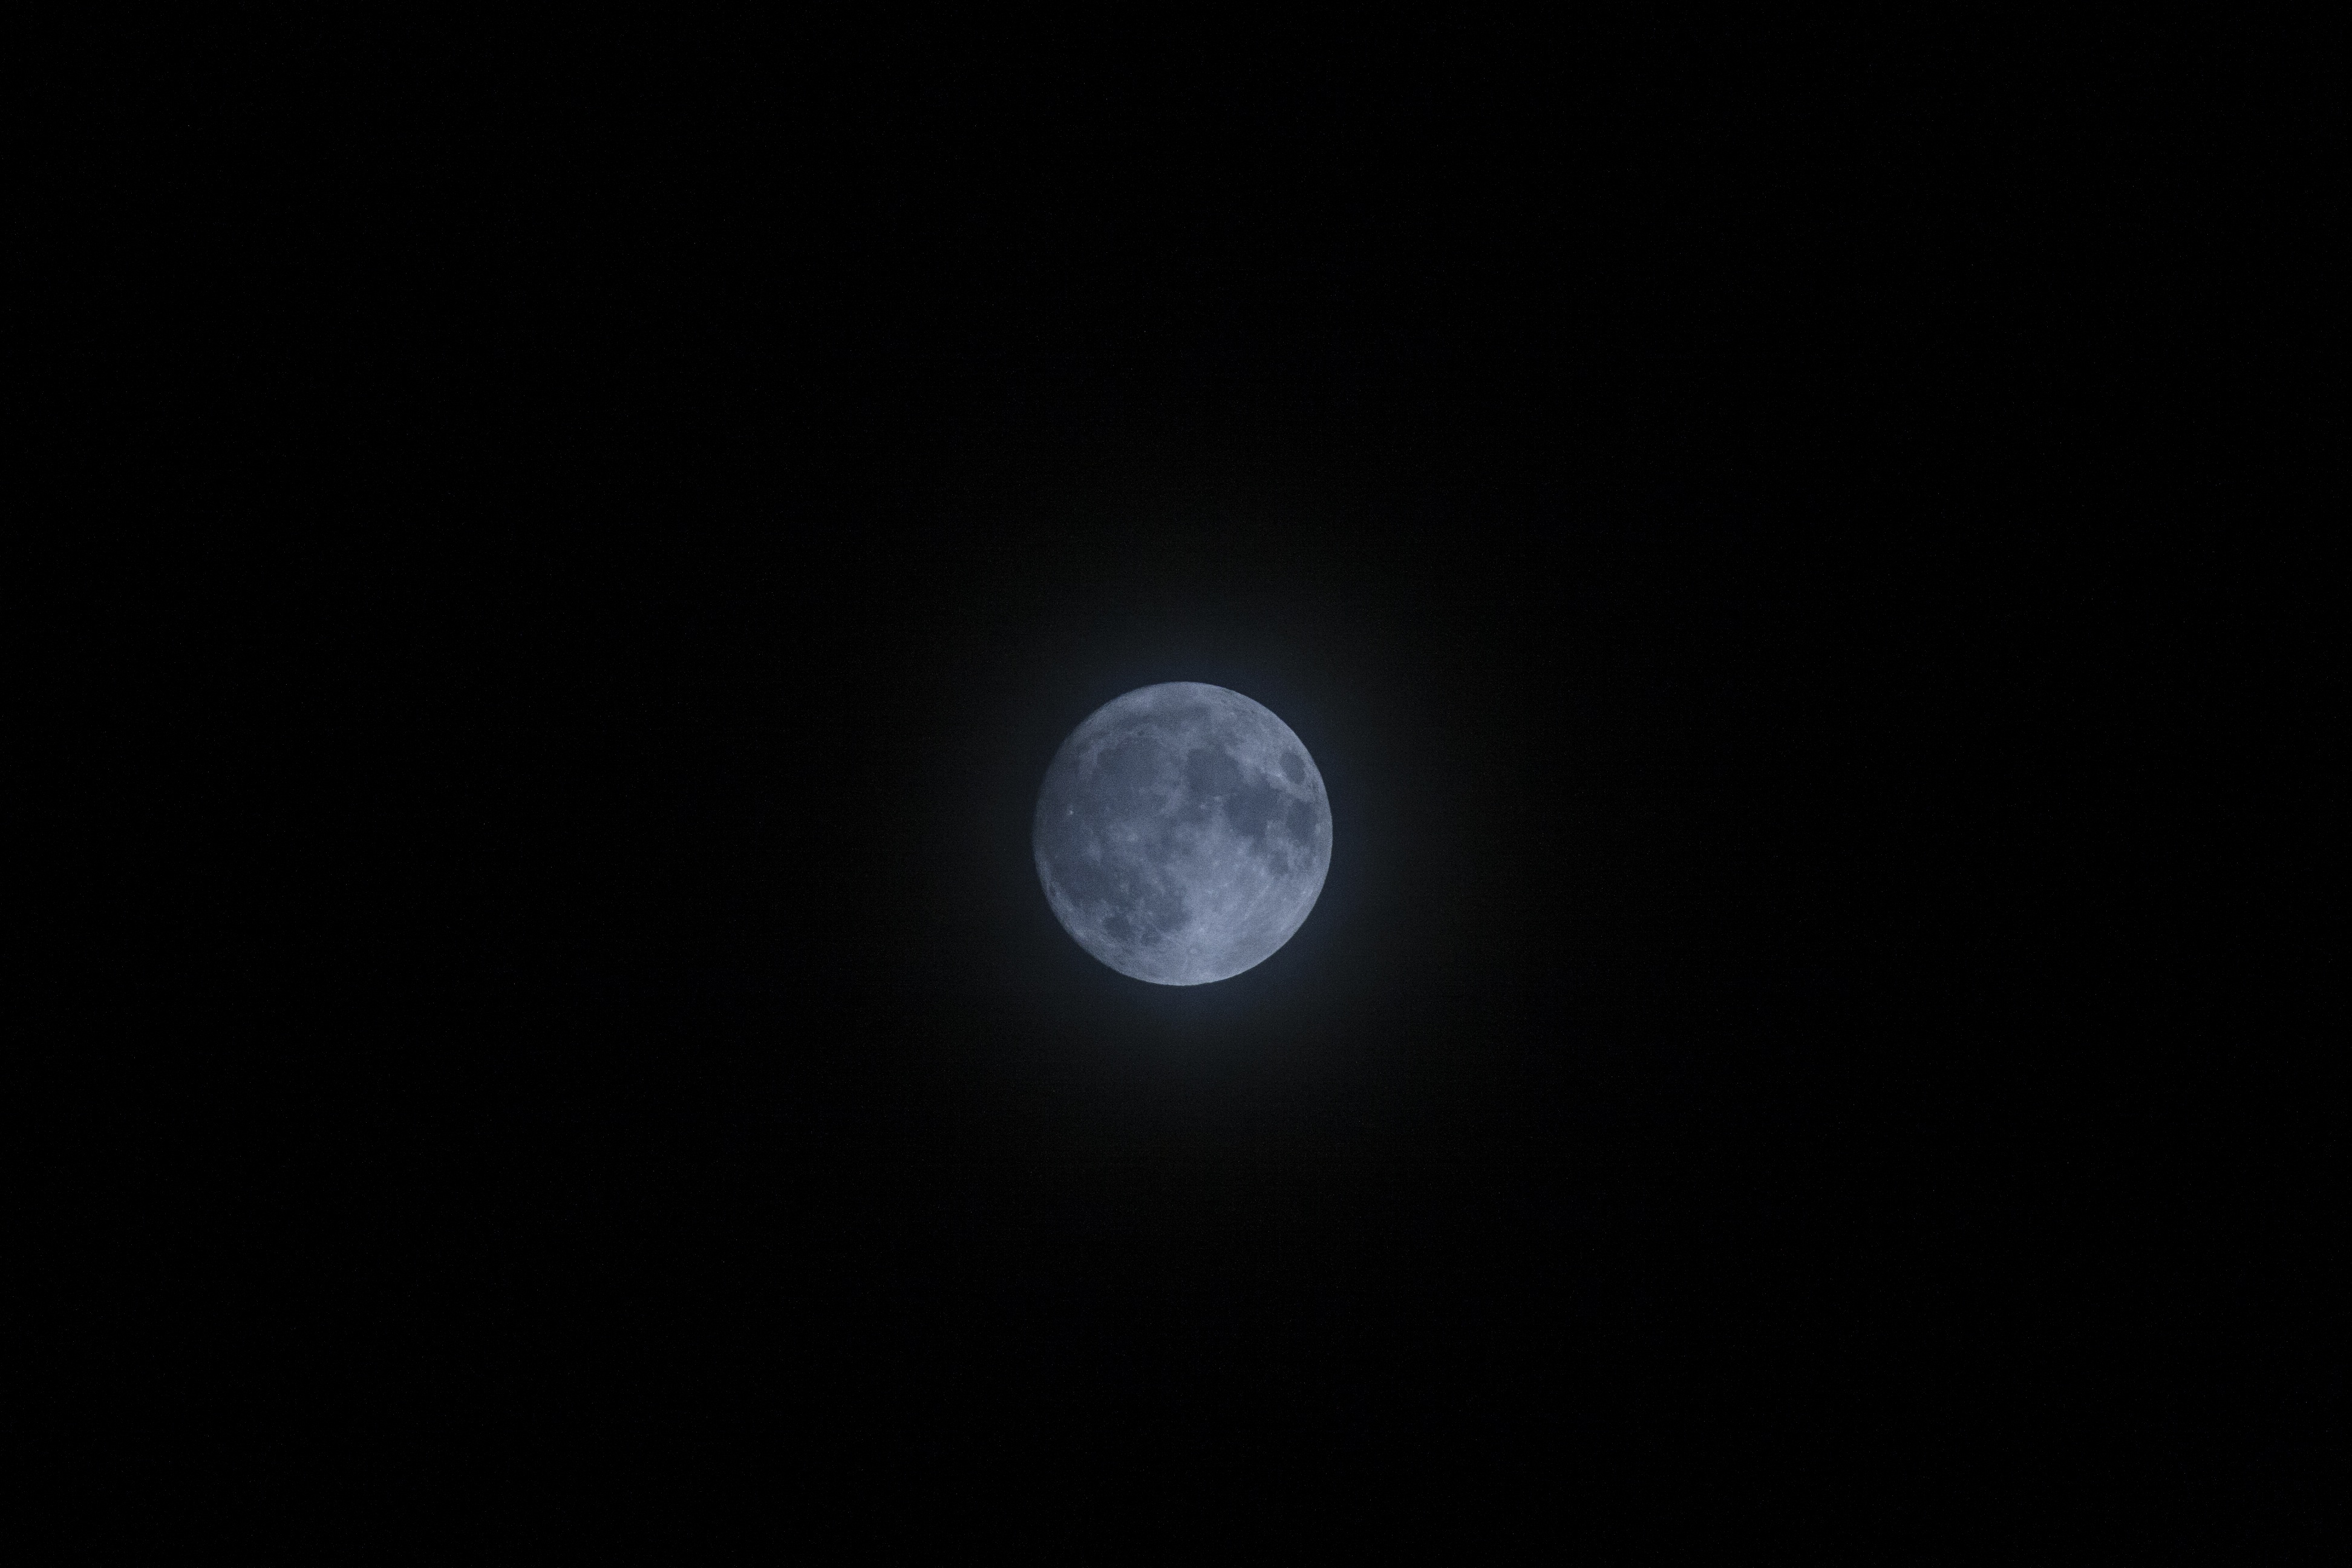
black and white, atmosphere, moon, full moon, moonlight, circle, full, luna, event, astronomical object, lunar eclipse, celestial event